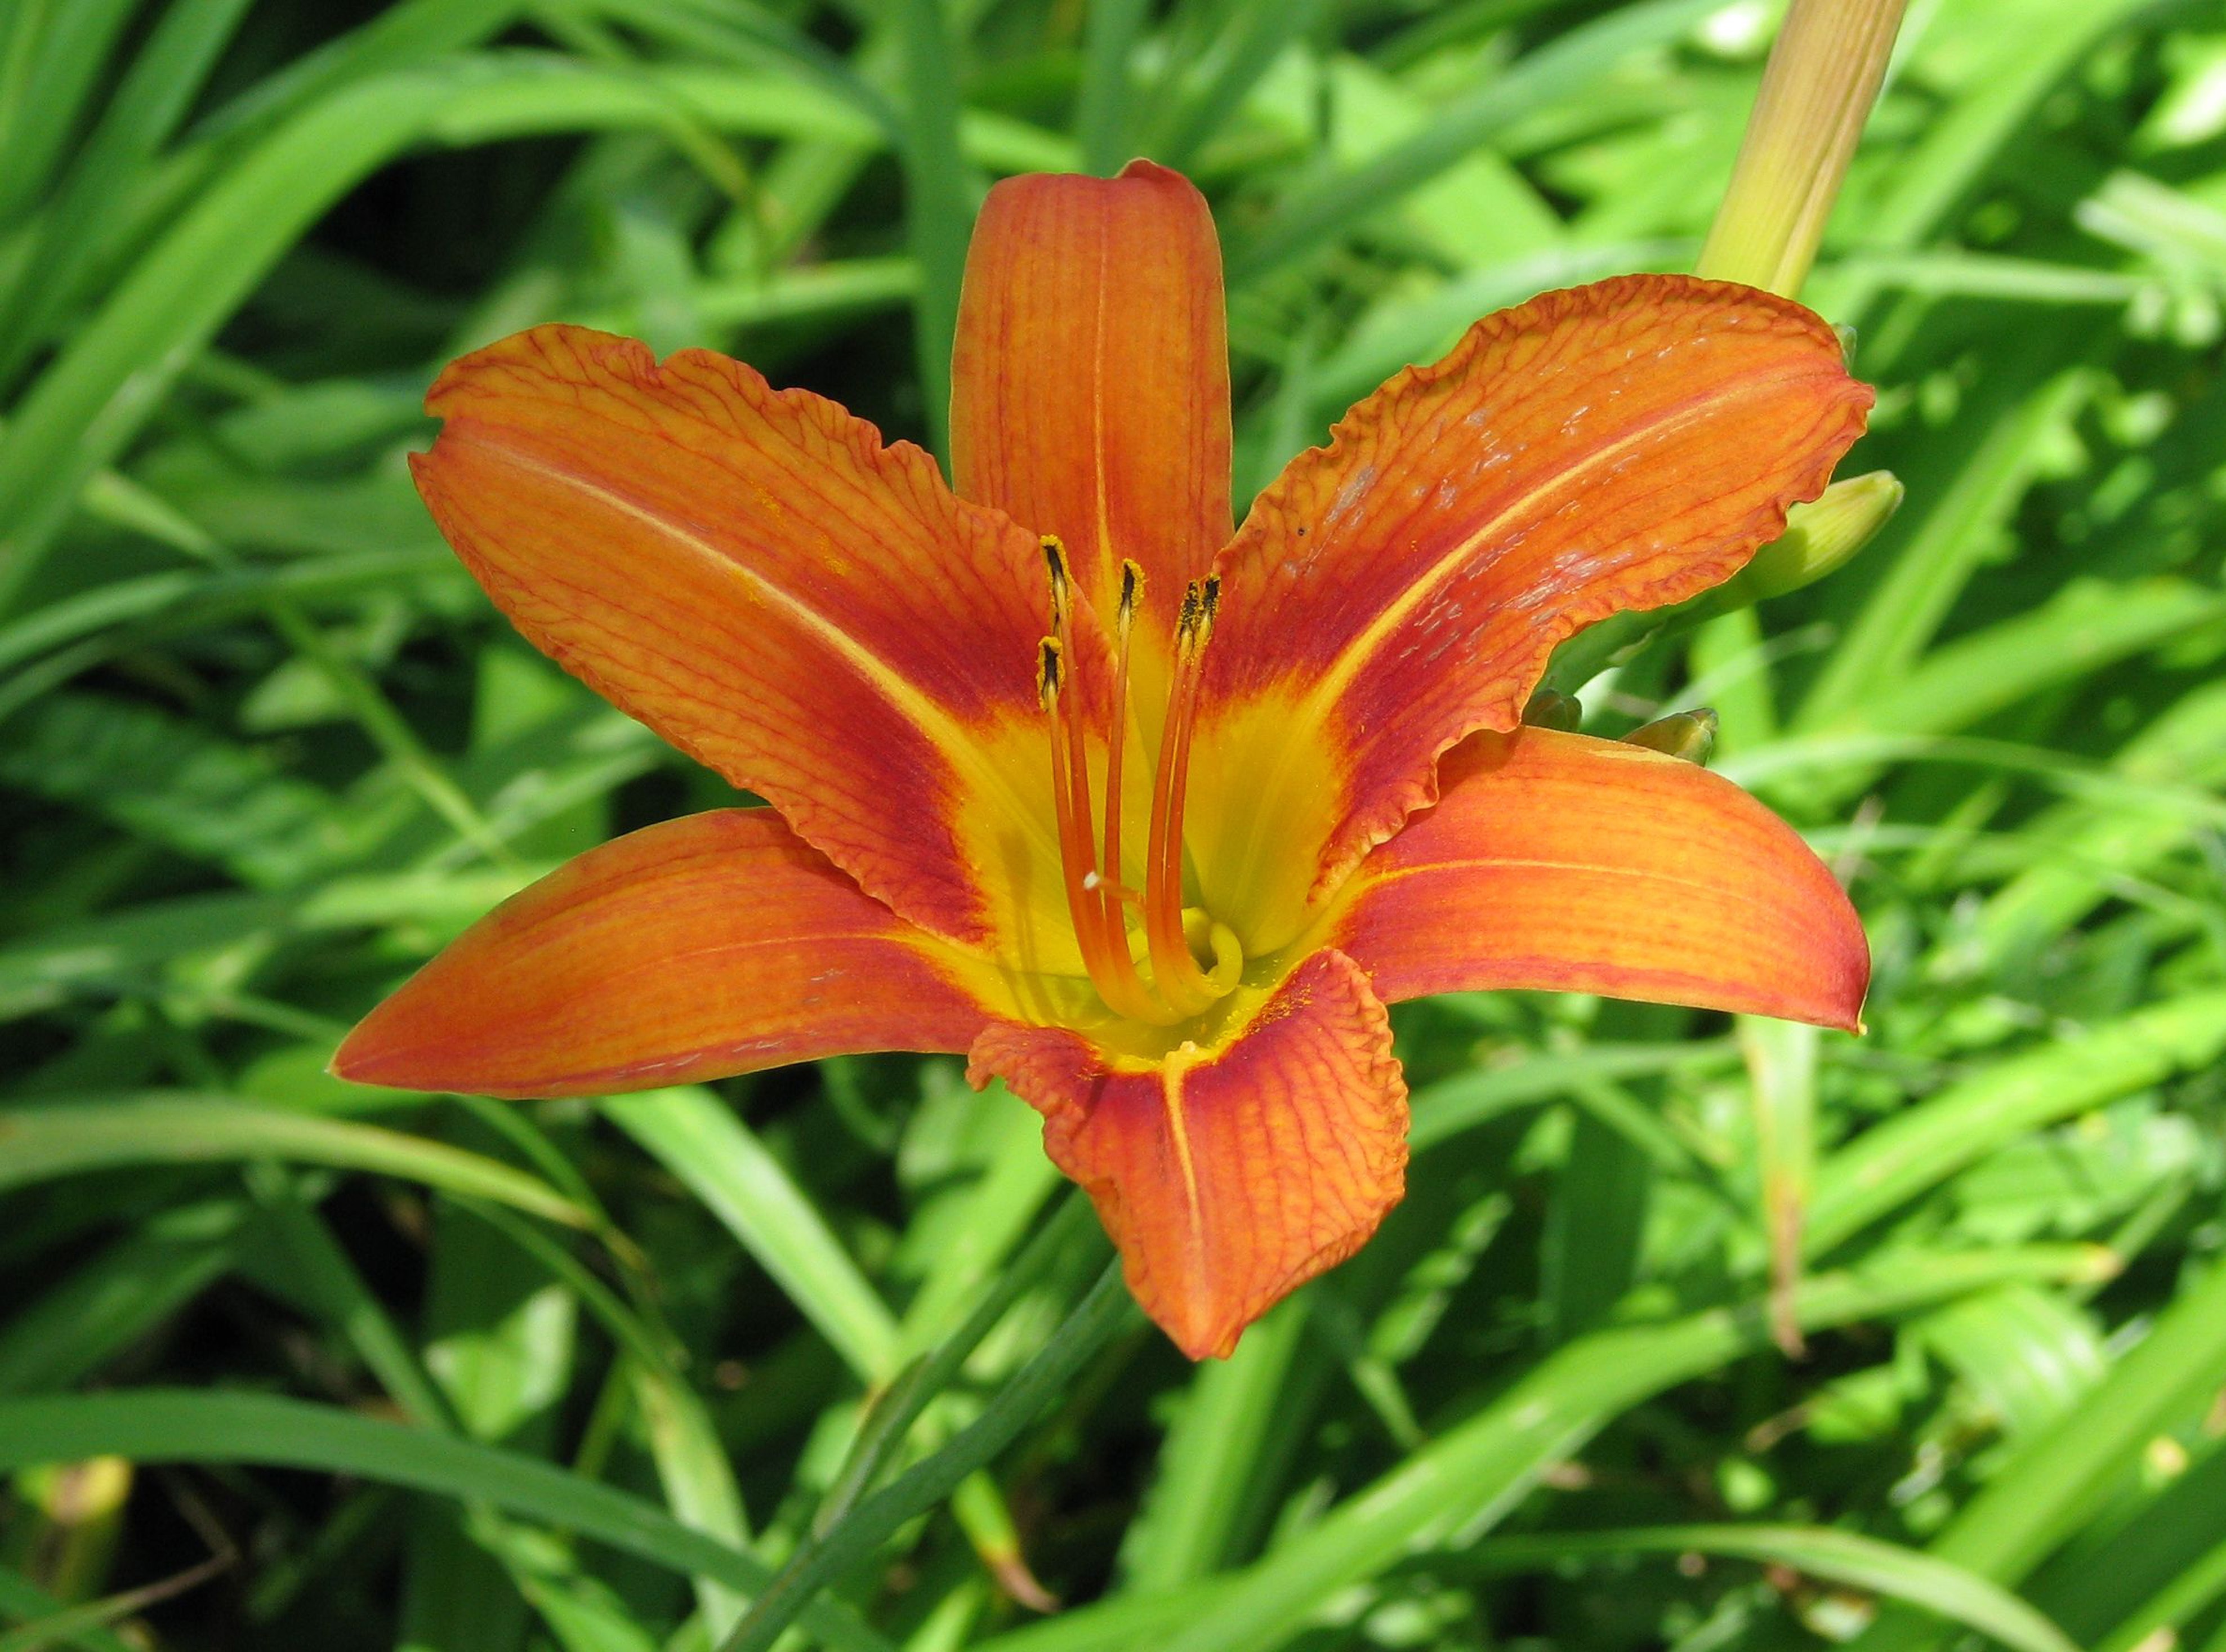
plant, flower, canada, ontario, lily, daylily, flowering plant, moneymore, orange daylily, tawny daylily, tiger daylily, fulvous daylily, ditch lily, hemerocallis fulva, orange lily, plant stem, land plant